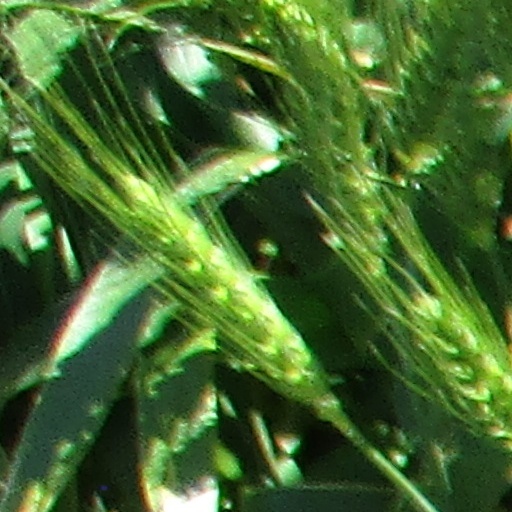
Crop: wheat